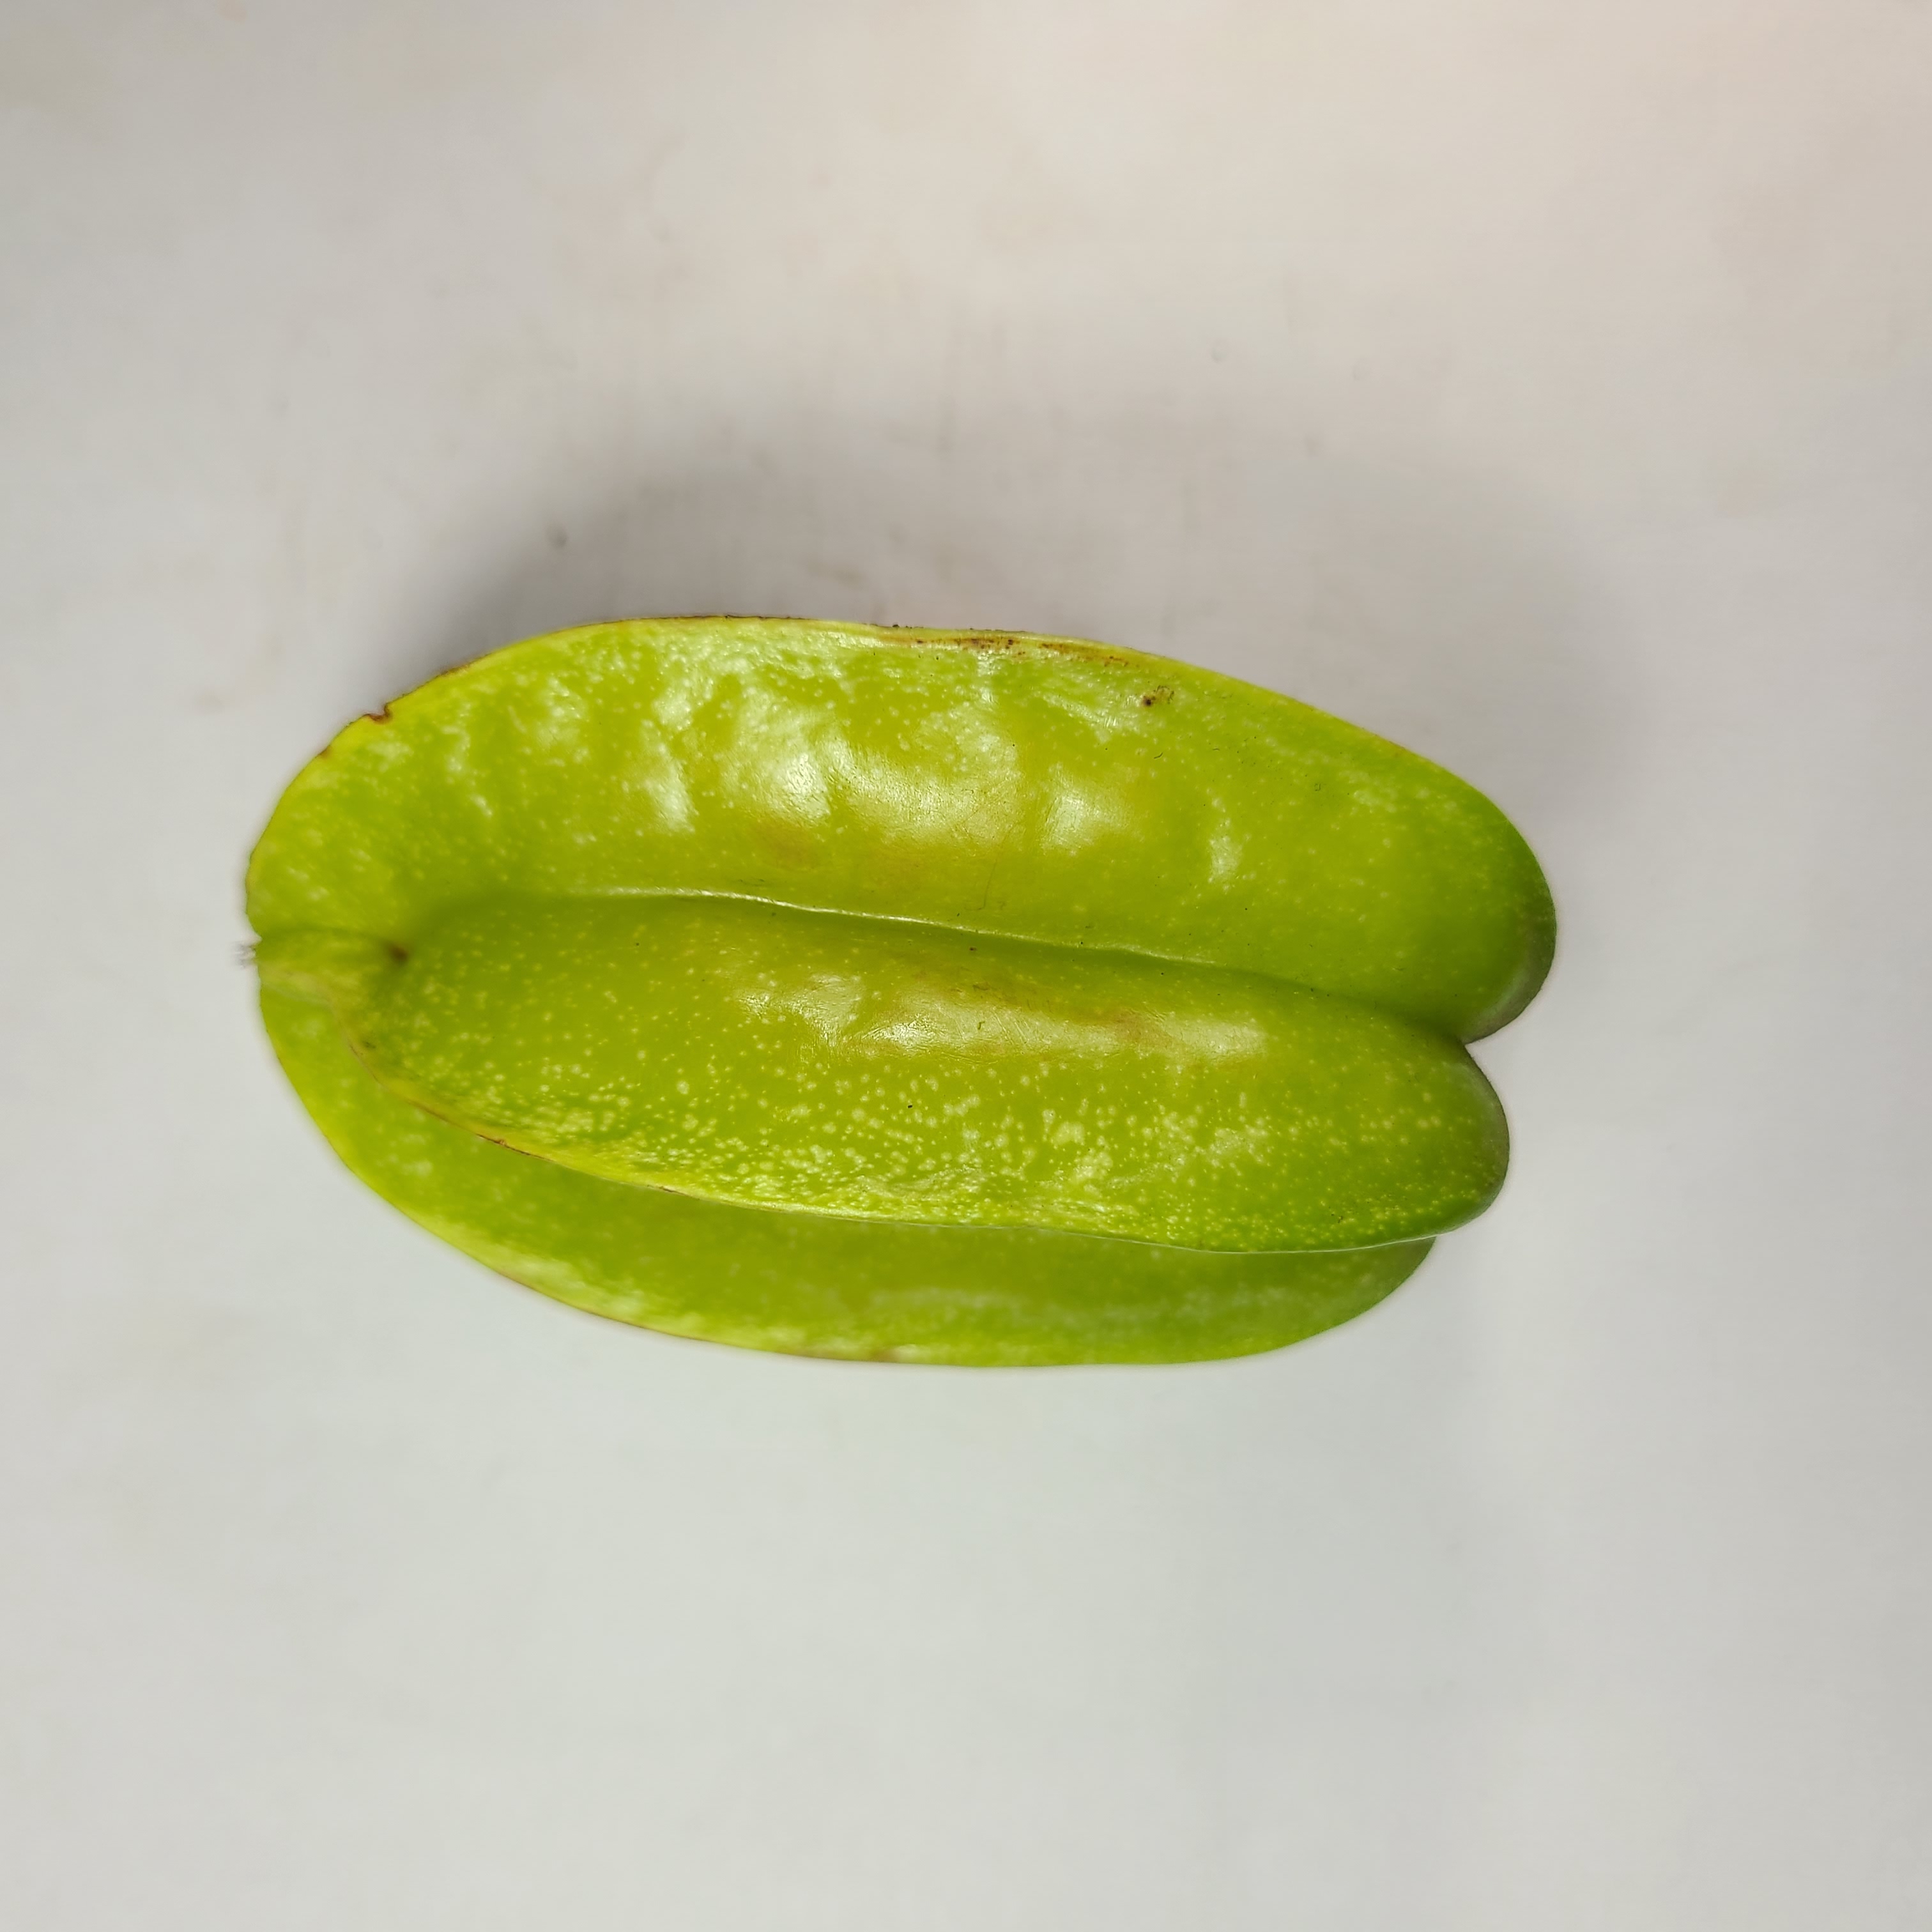
Label: Healthy Fruits